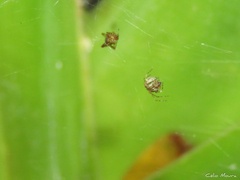
Species: Parasteatoda_tepidariorum